Desert Shores, California

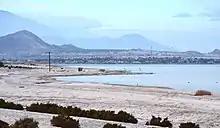
Desert Shores, as seen from the beach in the city of Salton Sea Beach

The town is located at the western shore of the Salton Sea in the Imperial Valley, within the Colorado Desert ecoregion. It is west-northwest of Calipatria. According to the United States Census Bureau, the CDP has a total area of , all land.